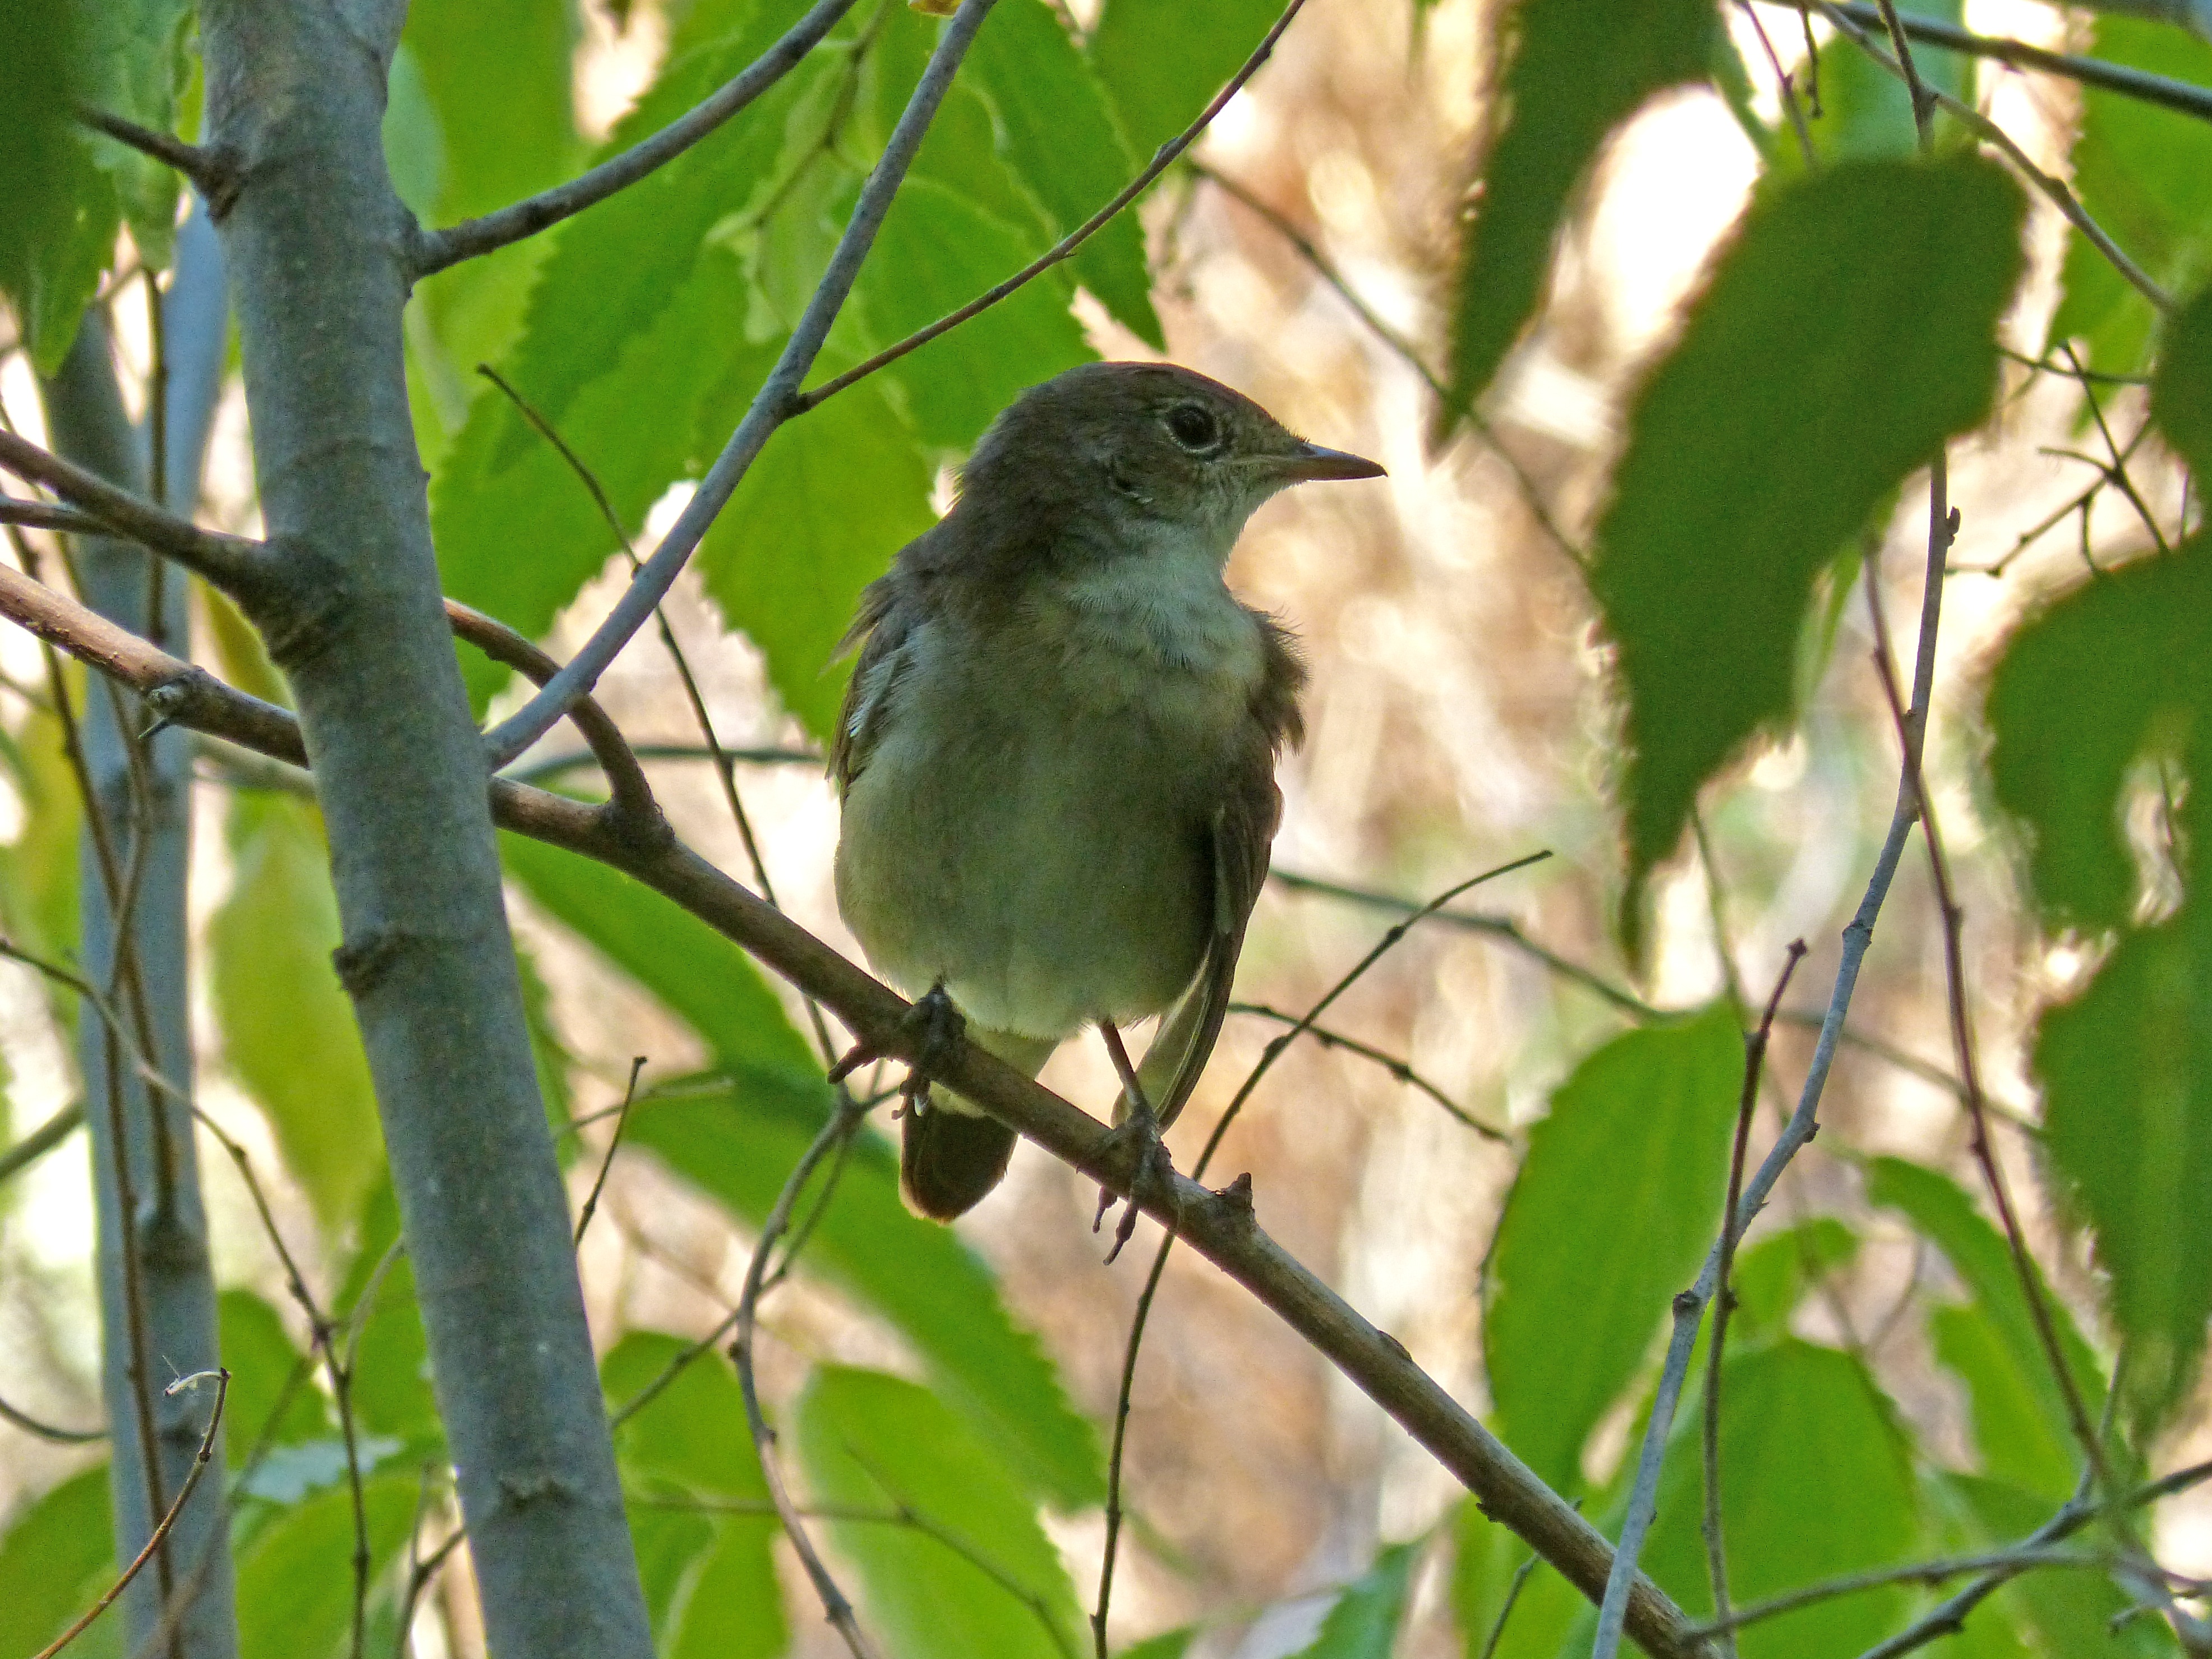
branch, bird, lookout, wildlife, beak, fauna, vertebrate, sparrow, hackberry, old world flycatcher, perching bird, nightingale